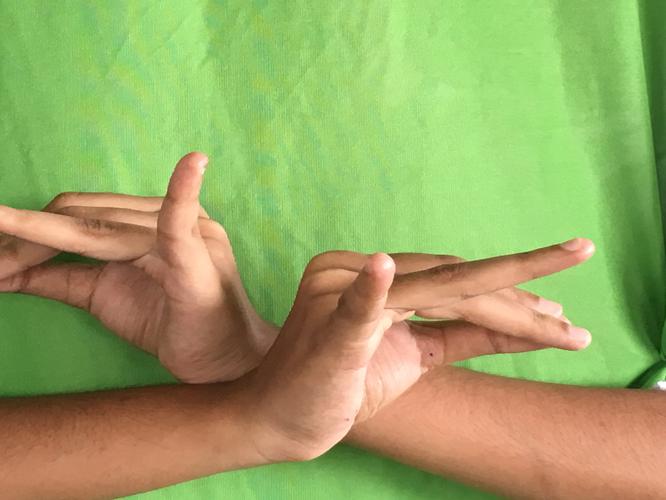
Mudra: Katakavardhana
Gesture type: double_hand